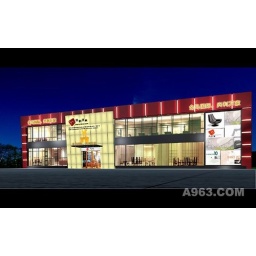
This is what we originally wanted for our store front. Very bright light box around the door